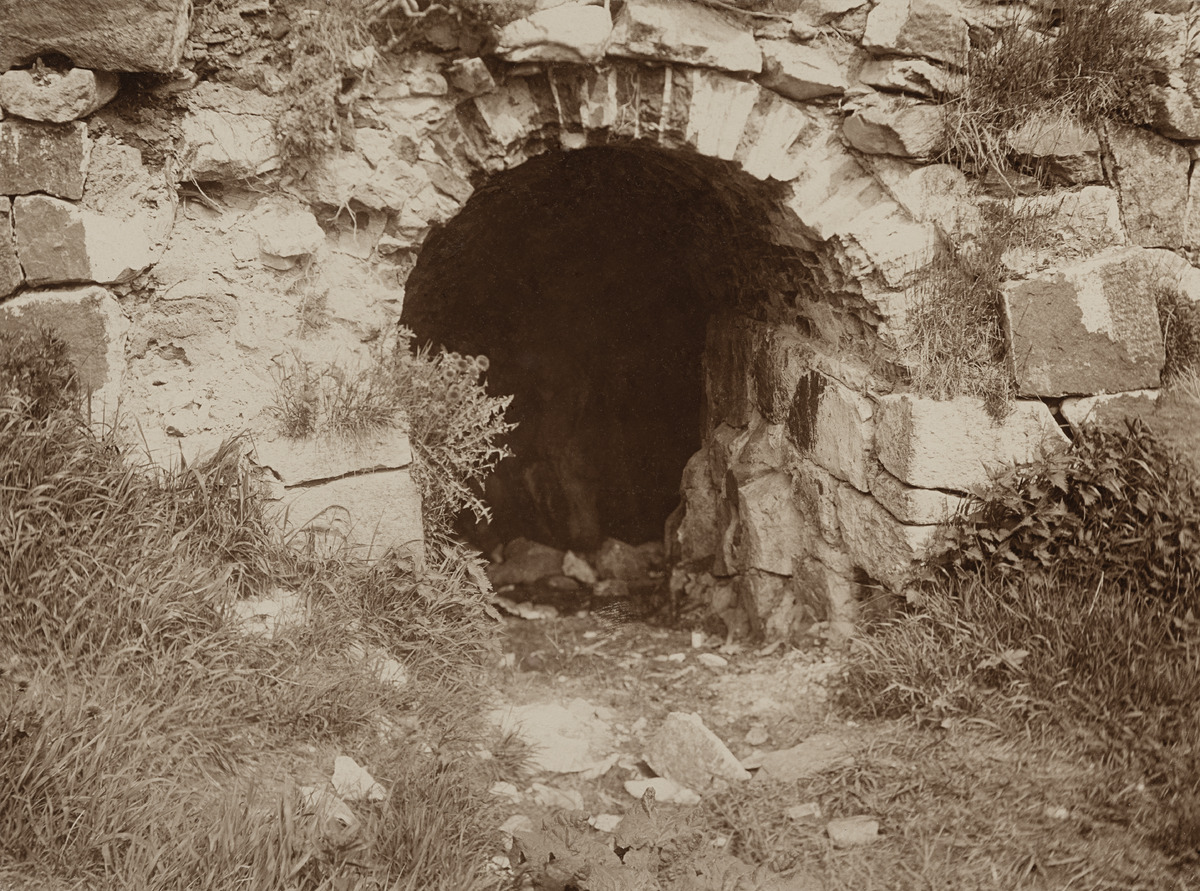
Sisäänkäynti Suomenlinnassa maanalaiseen käytävään, joka johti Särkkään
sisällön kuvaus: Sisäänkäynti Suomenlinnassa maanalaiseen käytävään, joka johti Särkkään. mustavalkoinen
Kuvaaja: Timiriasew, Ivan, valokuvaaja
Ajankohta: kuvausaika 1908 n.
Paikka: Suomi, Uusimaa, Helsinki, Suomenlinna Helsinki, Suomenlinna
Aiheet: saaret, linnoitukset, tunnelit, maanalaiset tilat, käytävät